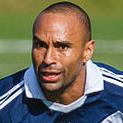
Age: 33